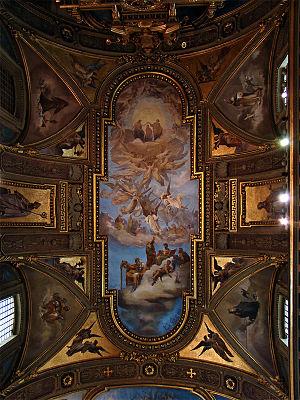
Sanctuaire Pontifical de la Sainte Vierge du Rosaire de Pompéi, Campanie, Italie.